MLB The Show 16

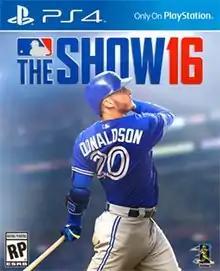
United States cover art featuring Josh Donaldson

MLB The Show 16 is a 2016 baseball video game developed by San Diego Studio and published by Sony Computer Entertainment for the PlayStation 3 and PlayStation 4. It is the eleventh installment in the "" series. It is the first entry in the series to not have a portable version (Sony's support for the PlayStation Vita was waning), and is the final entry to be released on the PlayStation 3. Toronto Blue Jays third baseman and 2015 American League MVP winner Josh Donaldson is featured on the main cover of the game. He also appears on the separate Canadian cover edition, making him the first player to be on both the American and Canadian versions of the game. Jung-ho Kang of the Pittsburgh Pirates and Wei-Yin Chen of the Miami Marlins appear on the Korean and Taiwanese covers, respectively. The servers for the game shut down in July 28, 2020